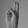
ASL letter: U